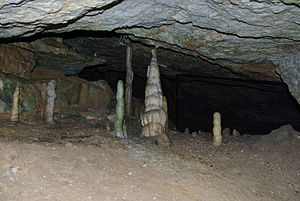
Teufelshöle Pottenstein / Geologi / Drypsten
Papstkrone (Pavekronen)
Teufelshöhle er en drypstensgrotte ved Pottenstein i Oberfranken i Fränkische Schweiz. Den er den største af de omtrent 1.000 grotter i Fränkische Schweiz og består af rige drypstensudsmykninger med statlige stalagmitter og stalaktitter og betragtes som én af de kønneste fremvisningsgrotter i Tyskland.